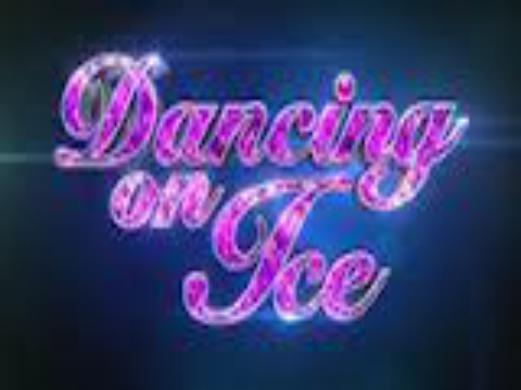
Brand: Highland Spring
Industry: Food